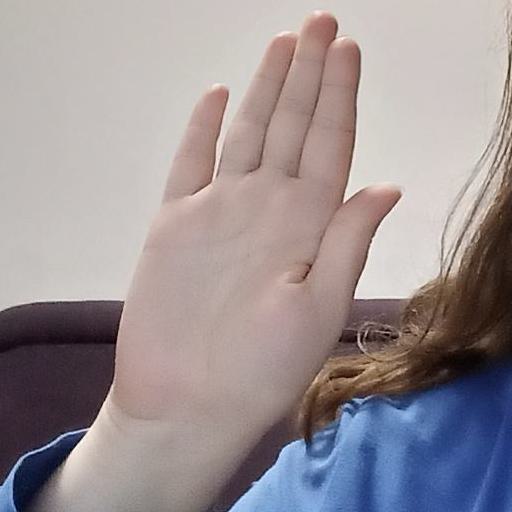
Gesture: stop